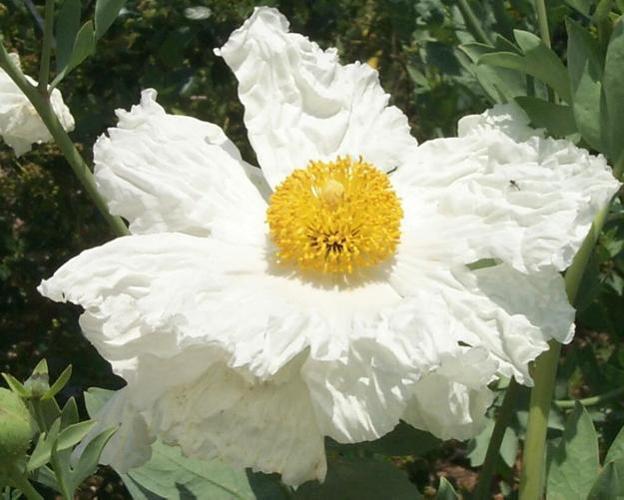
Label: tree poppy